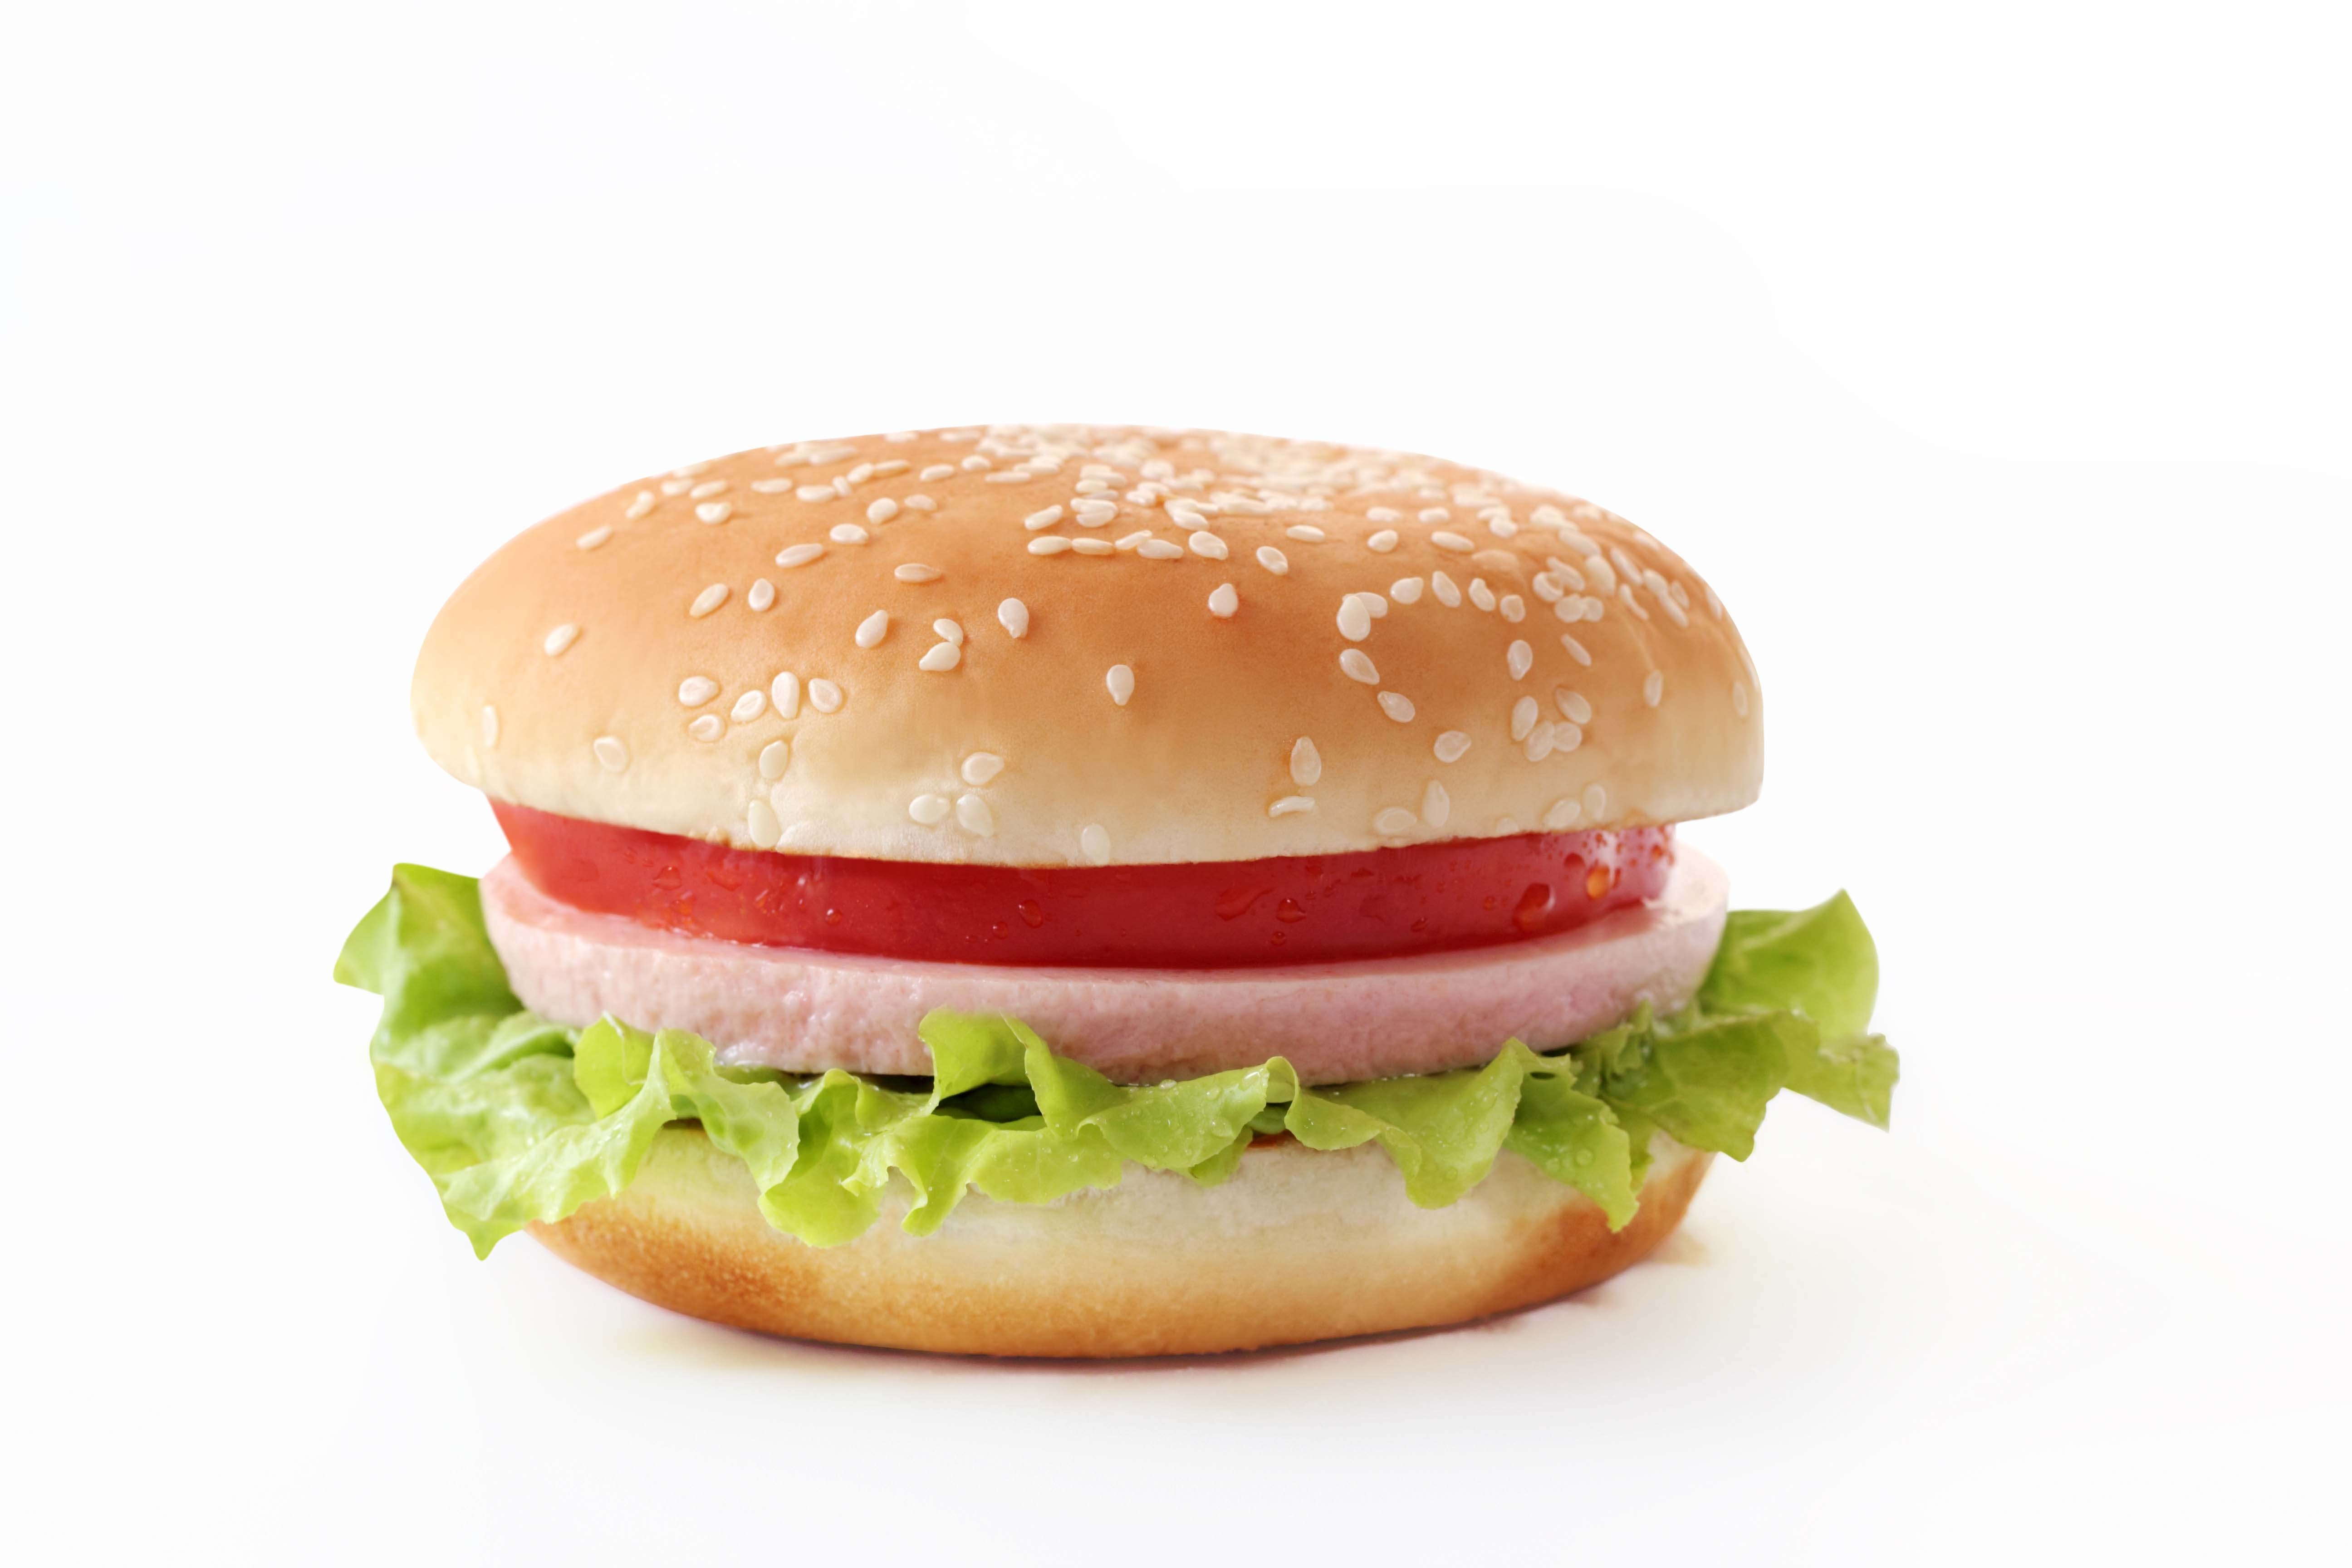
dish, meal, food, cooking, gourmet, snack, fast food, meat, lunch, beef, bread, health, hamburger, burger, sandwich, lettuce, cheese, tomato, bun, cheeseburger, eating, dinner, tasty, unhealthy, whopper, veggie burger, breakfast sandwich, big mac, ham and cheese sandwich